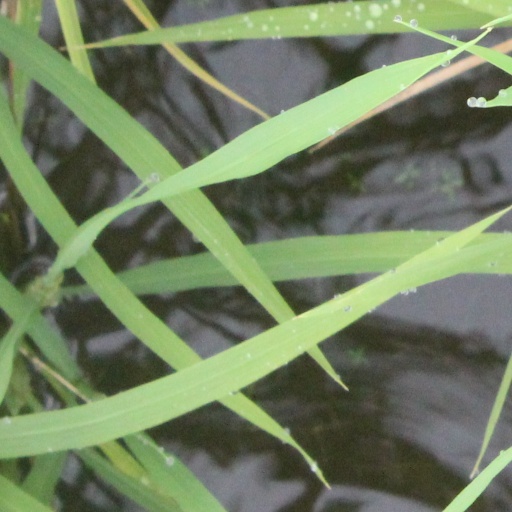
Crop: rice